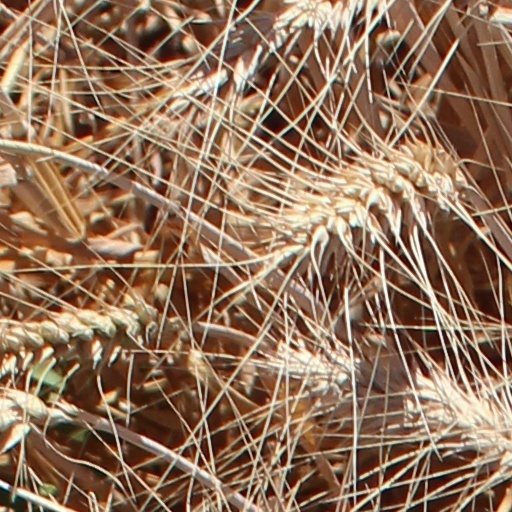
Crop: wheat